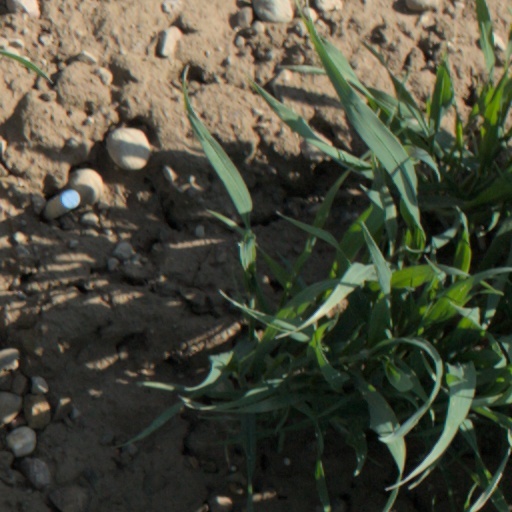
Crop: wheat